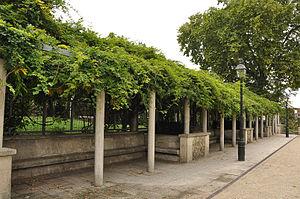
Parc de la Turlure à Montmartre dans le 18e arrondissement de Paris en France.